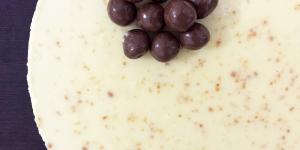
tarta de chocolate blanco sin horno